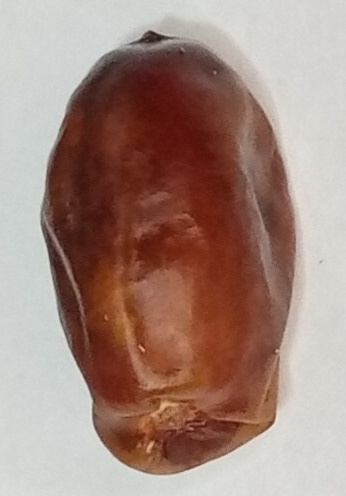
Variety: aseel
Size: small
Grade: grade-1